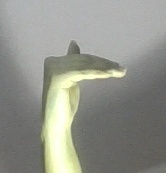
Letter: khaa